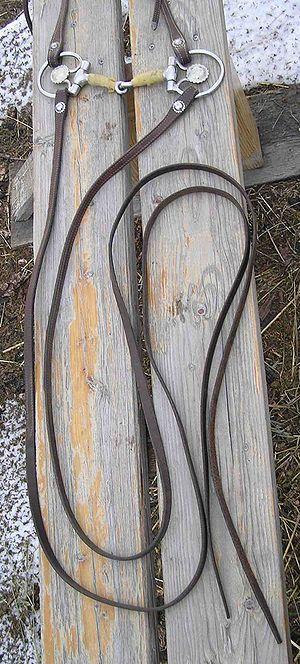
Les rênes sont une pièce de harnachement des équidés, consistant en de longues lanières souples en cuir. Elles sont toujours attachées au mors, et généralement tenues en main par l'homme, que celui-ci soit en selle, à pied ou dans un attelage, pour contrôler les équidés. Elles permettent notamment d'influer sur la direction et la vitesse de l'animal.